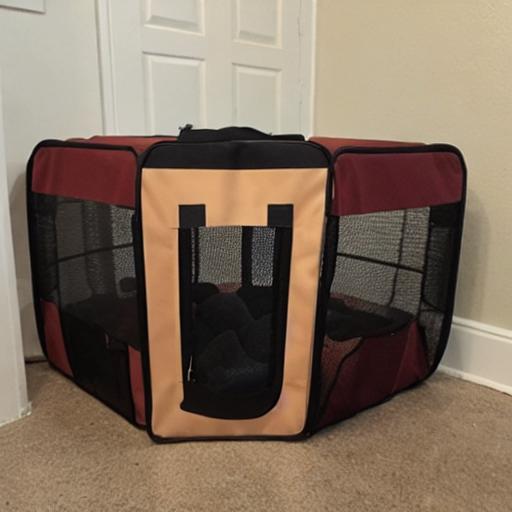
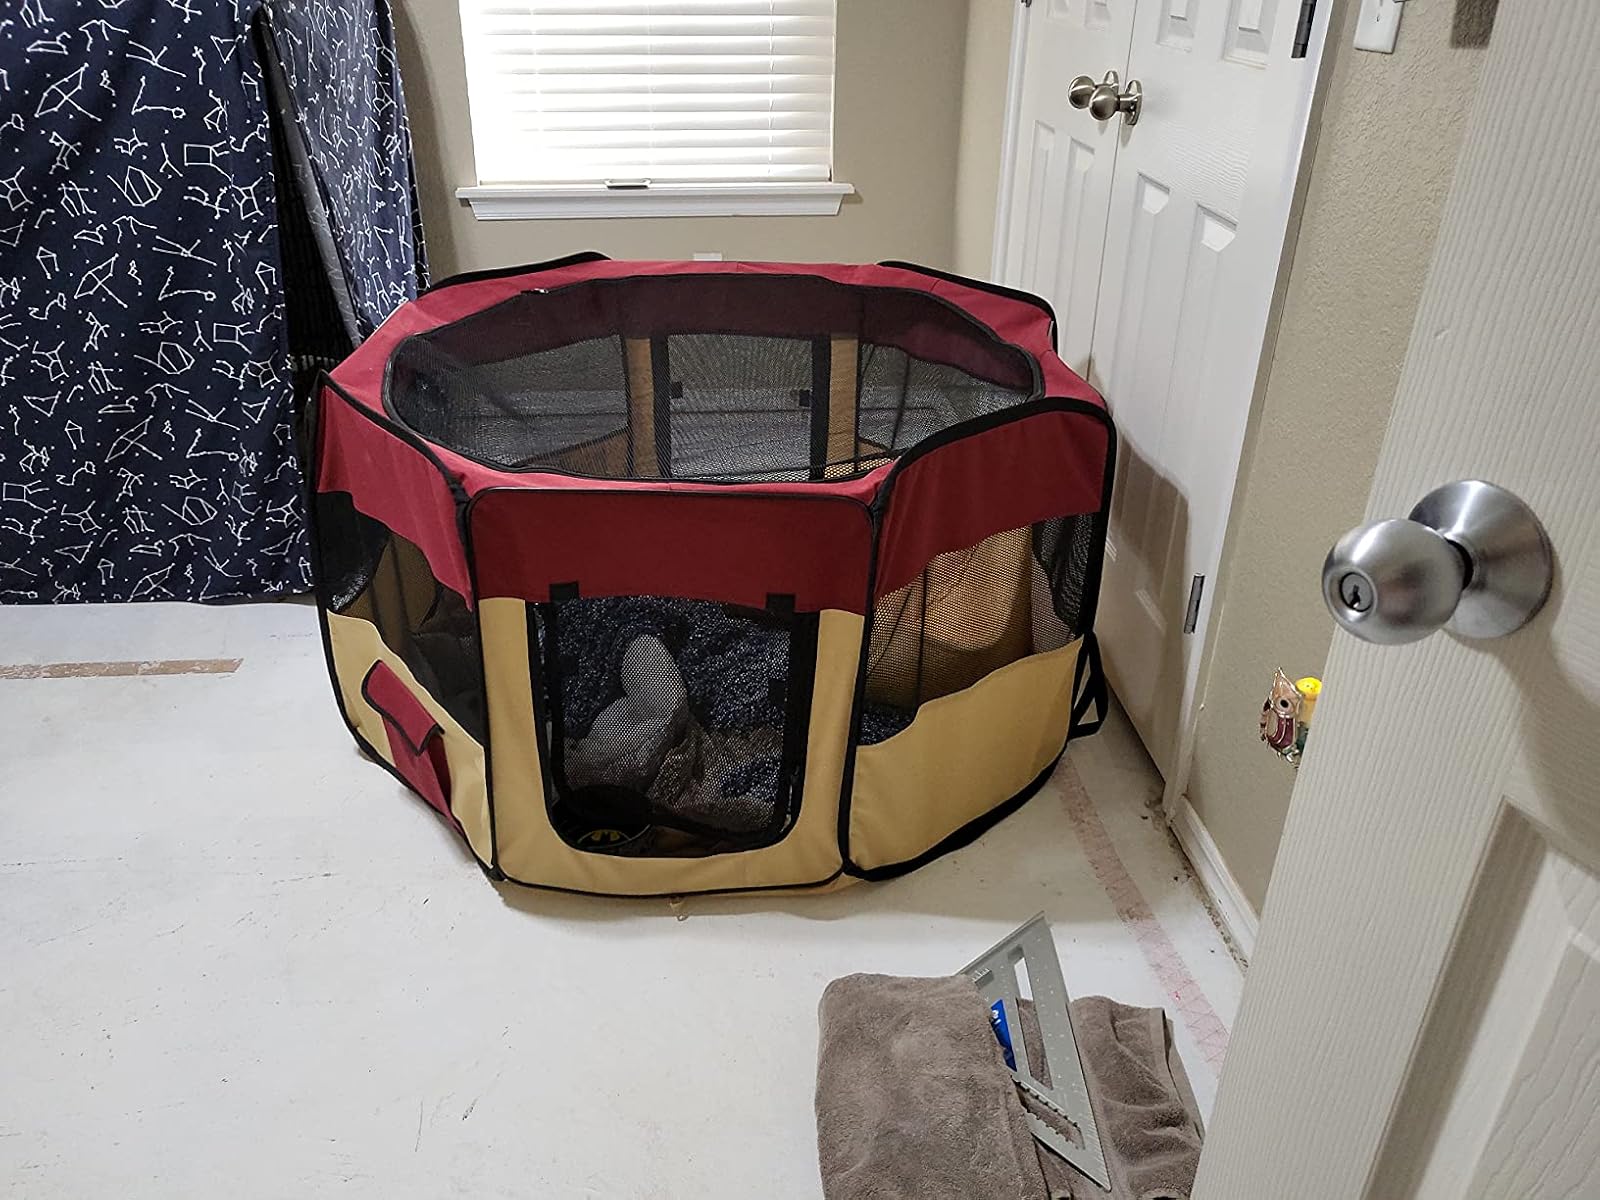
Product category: items_kennel
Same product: no